Charles Jones (engineer)

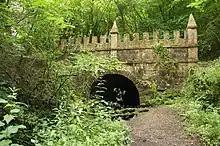
Jones worked on the Sapperton Tunnel in Gloucestershire (north portal shown)

Jones gained a reputation for failing upon debts, as well as becoming known for ineptitude and dishonesty. Despite this, in 1783 he was contracted by the Thames and Severn Canal Company to dig the Sapperton Tunnel at 7 guineas per yard, with a completion date of 1788. The tunnel was to be the longest in the country at . Jones's engagement at Sapperton was ensured through recommendation by the canal's engineer, Josiah Clowes, who described him as "well qualified by experience to take the conduct and management [of the works]". Jones's budget allowed for him to use an early type of railway in the construction, although his financial management led him to fail to pay his workers and he spent various periods in debtors' prison at Bisley, Minchinhampton, and Gloucester. After each release, Jones resumed work on the tunnel. One spell in jail almost caused Jones to break his contract, which stated that he was not to be absent from the tunnel works for more than 28 days at a time. He was released on the 27th day, to find that the canal company had enacted a lien on his personal belongings as a means of security. In retaliation, Jones's son George made a drunken death threat to Samuel Smith, the canal company's owner; this resulted in the son being prohibited from coming within of the canal for five years.